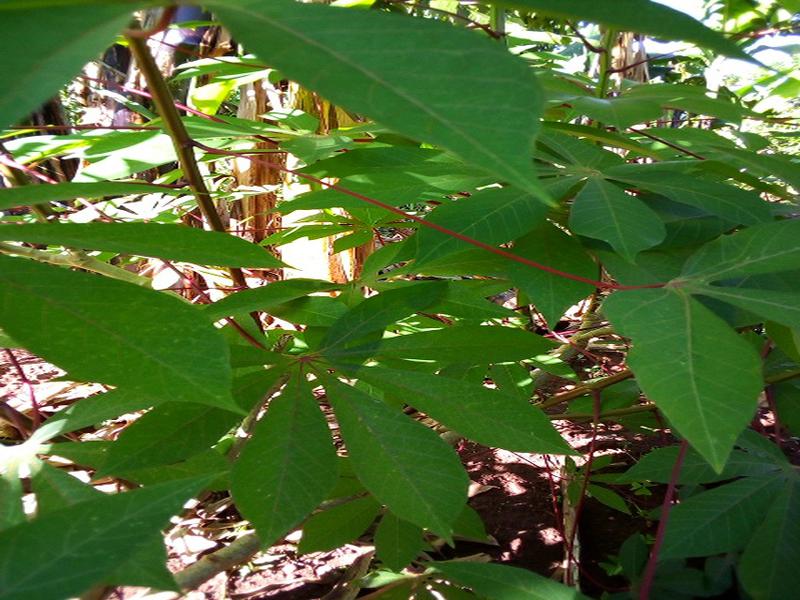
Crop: cassava
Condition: healthy